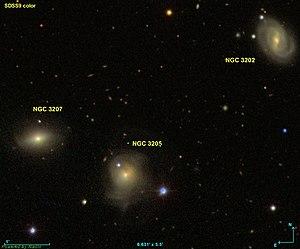
Image construite avec Aladin et les donnée SDSS
NGC 3207 est une galaxie spirale située dans la constellation de la Grande Ourse à environ 319 millions d'années-lumière de la Voie lactée. Elle a été découverte par l'astronome germano-britannique William Herschel en 1788.
NGC 3205 est une galaxie spirale située dans la constellation de la Grande Ourse à environ 321 millions d'années-lumière de la Voie lactée. Elle a été découverte par l'astronome germano-britannique William Herschel en 1788.
NGC 3202 est une galaxie spirale barrée située dans la constellation de la Grande Ourse à environ 306 millions d'années-lumière de la Voie lactée. Elle a été découverte par l'astronome germano-britannique William Herschel en 1788.
Le groupe de NGC 3202 est un trio de galaxies situées dans la constellation de la Grande Ourse. La distance moyenne entre ce groupe et la Voie lactée est d'environ 96,7 Mpc.